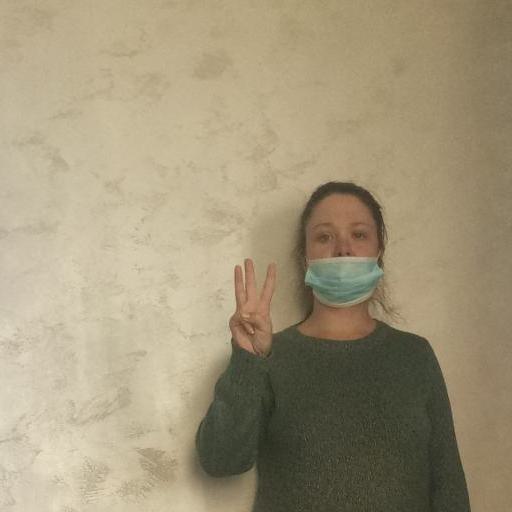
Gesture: three